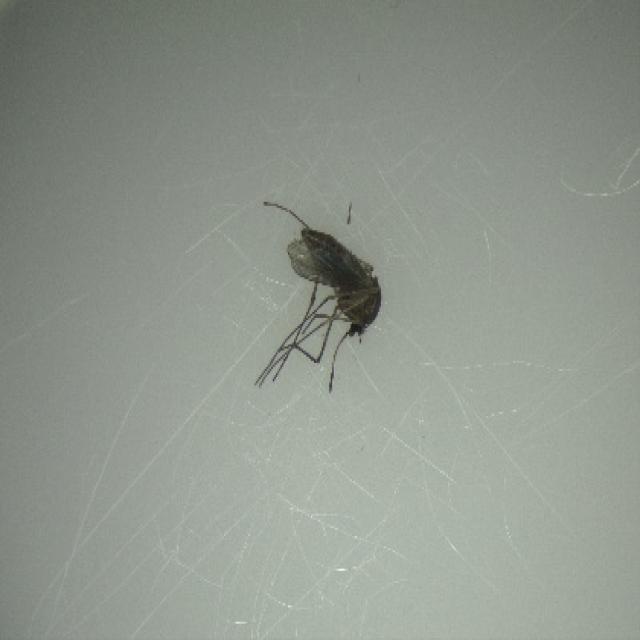
Species: culex_tritaeniorhynchus